Batanes

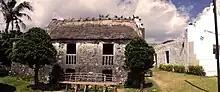
A Batanes stone house

Batanes has a tropical climate (Köppen climate classification "Am"). The average yearly temperature is . The average monthly temperature ranges from in January to in July, similar to that of Southern Taiwan. Precipitation is abundant throughout the year. The rainiest month is August. The driest month is April. November to February are the coldest months.